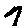
Label: 7